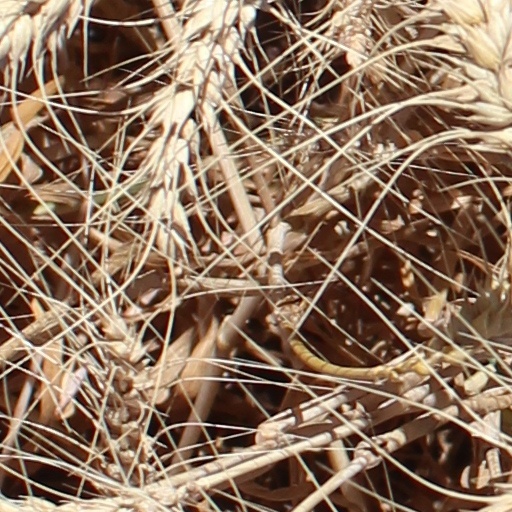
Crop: wheat